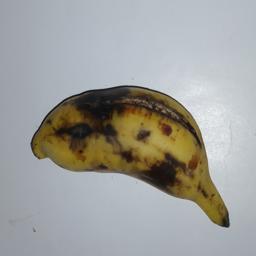
Banana variety: Champa Kola